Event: Nepal Earthquake
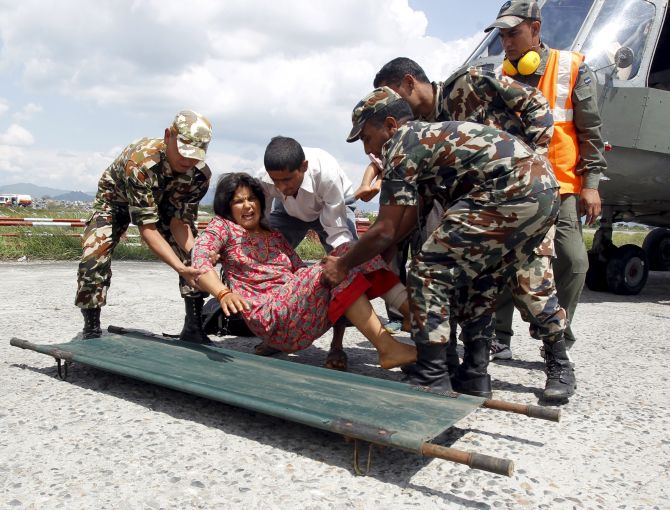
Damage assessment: damage